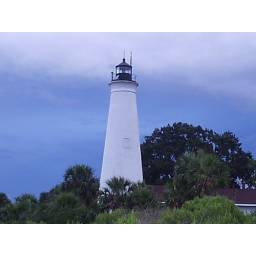
A closer look at the lighthouse standing sentinal in the blue rain clouds of a late Summer morning.